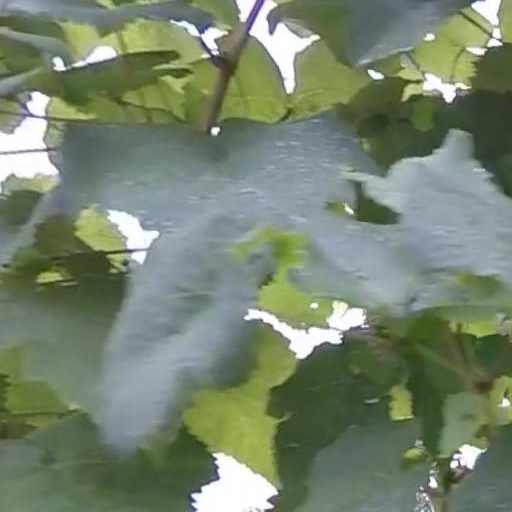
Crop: grape